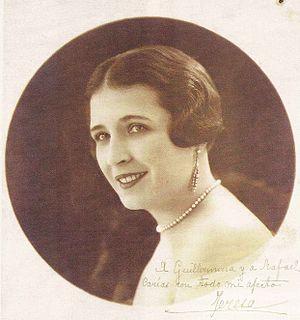
Ana Teresa Parra Sanojo est une femme de lettres vénézuélienne, plus connue sous le nom de Teresa de la Parra, et l'un des auteurs les plus estimés de son temps. Bien qu'elle ait passé la majeure partie de son existence à l'étranger, elle a su exprimer dans son œuvre littéraire l'atmosphère intime et familière du Venezuela de l'époque. Elle est venue à l'écriture à travers le journalisme et a écrit deux romans qui l'ont immortalisée dans toute l'Amérique : Ifigenia et Memorias de Mamá Blanca. Son roman le plus connu, Ifigenia, a mis en scène pour la première fois dans son pays le drame d'une femme en butte à une société qui ne lui permet pas d'avoir une voix propre.